Nahuel Huapi National Park

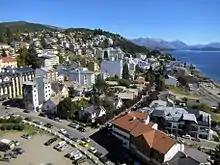
Bariloche on the Nahuel Huapi lakeshore

San Carlos de Bariloche is located on the southern shore of Lake Nahuel Huapi. The town was established in 1902. However, its importance as tourist hub grew after the 1930s when the national park surrounding it was established. It is well known as the "Honeymoon Capital of Argentina", apart from its fame for its chocolate manufacturing industry. Its stretch below the Andes mountains is bounded on the south by Lago Mascardi and on the north by the Villa Traful. North of the city the Seven Lakes road provides scenic vistas of landscapes. Glaciers and waterfalls, which are near to the Pampa Linda, are located to the west of Bariloche. It is also the base for mountaineering trips to Mount Tronador (also known as the Thunderer as ice falling produces such sounds) of extinct volcanic origin. The town is well-connected by air, rail and road transport; the airport is to the east of the town; and the train and bus stations are to the east. The Cerro Catedral mountain peak is the snow sports center, with many skiing runs, which is from Bariloche.